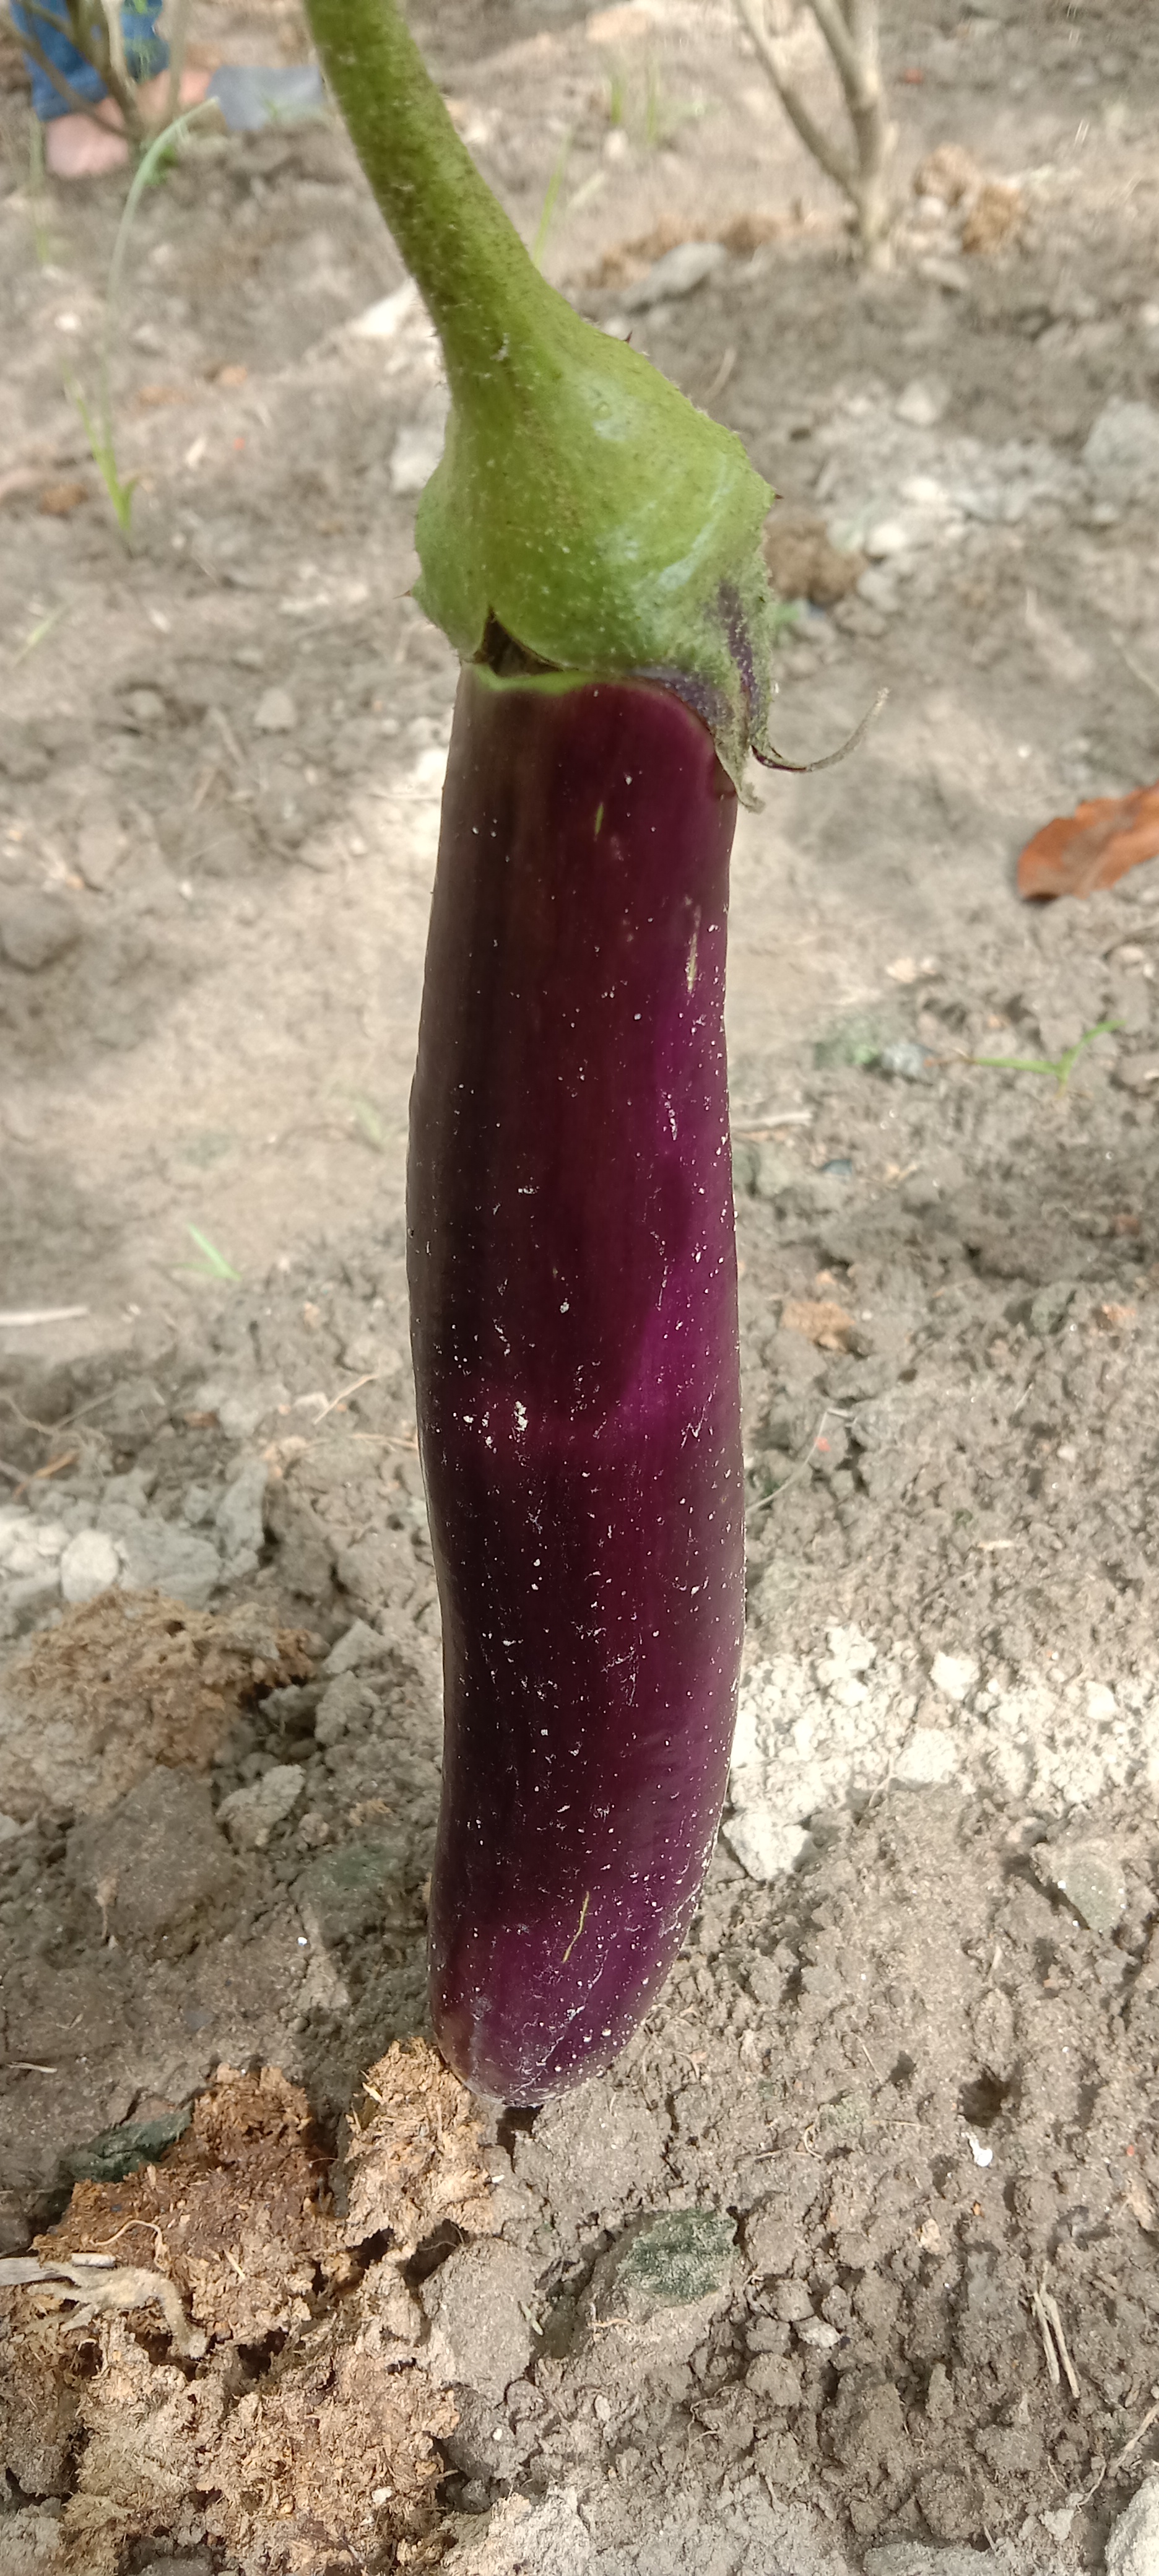
Label: Healty Brinjal